First ascent of the Matterhorn

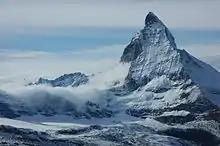
The east face and Hörnli ridge on the right

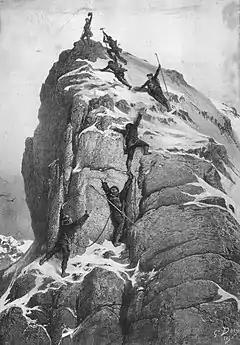
"The First Ascent of the Matterhorn" by Gustave Doré

In the summer of 1860, Edward Whymper, an athletic, twenty-year-old British artist, visited the Alps for the first time. He had been hired by a London publisher to make sketches and engravings of the scenic mountains along the border of Switzerland and Italy. He was soon interested in mountaineering and decided to attempt the yet unconquered Matterhorn. Whymper soon found that Jean-Antoine Carrel, an Italian guide from the Valtournanche, had attempted to be the first to reach the summit of the Matterhorn since 1857. In the years 1861–1865 both made several attempts by the south-west ridge together but became progressively rivals, according to Whymper because Carrel patriotically believed that a native Italian like himself and not an Englishman like Whymper should be the first to set foot on the summit.